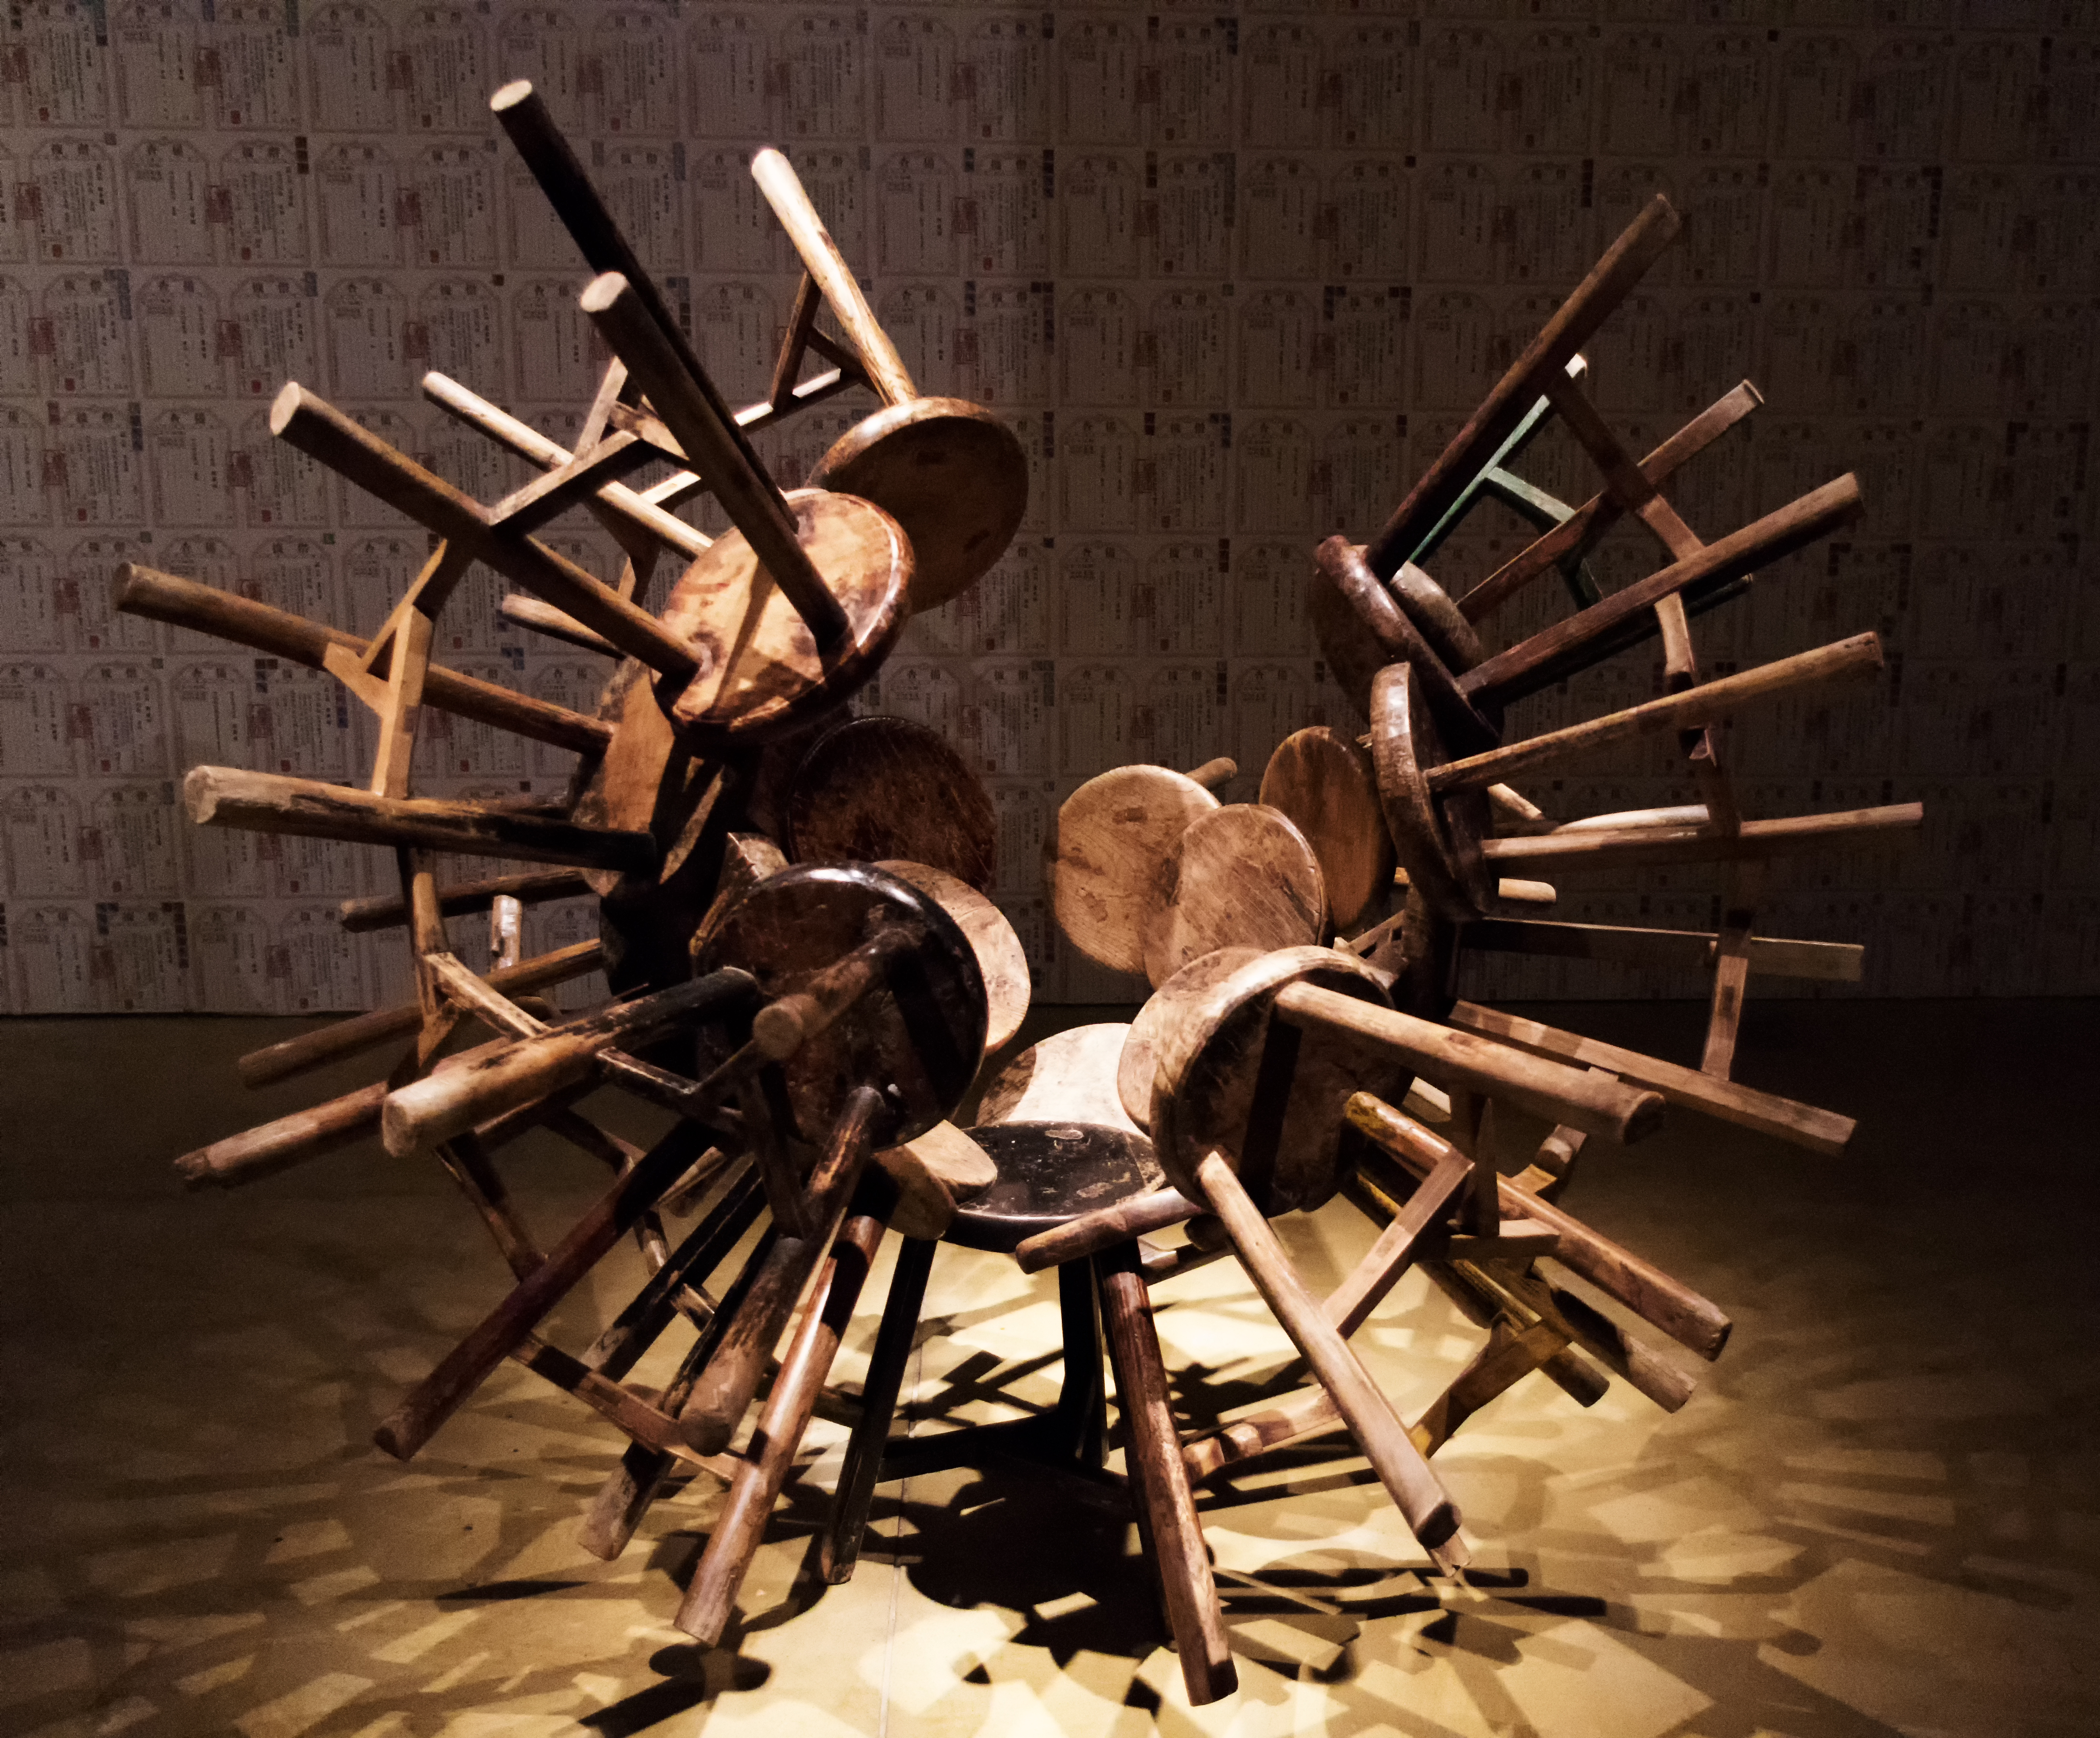
wood, chair, palace, chinese, museum, artist, musical instrument, art, tennis, finland, helsinki, exhibition, ham, aiweiwei